Replicas of the Jewish Temple

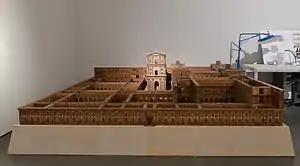
The Hamburg temple model

Another notable model was constructed by Gerhard Schott (1641–1702), follows an interpretation made by the Spanish Jesuit Juan Bautista Villalpando. Schott's model, known as the Hamburg temple model, is still displayed in the Museum for Hamburg History.